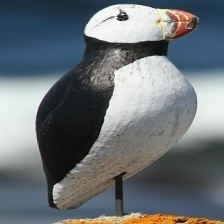
Species: PUFFIN
Scientific name: FRATERCULA